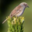
Label: bird